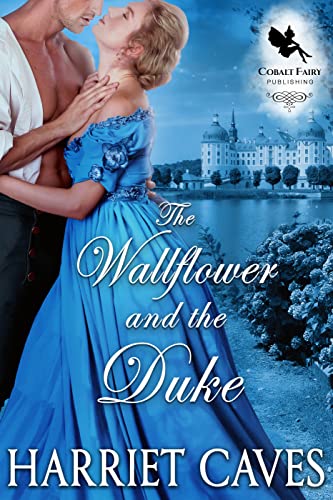
The Wallflower and the Duke: A Historical Regency Romance Novel
Category: Buy a Kindle
Review Here's what some readers have said about the book: "This was w wonderful story of a budding romance and villainous intrigue. The secrets and drama begin to increase as you move forward, resulting in a quick and turbulent finale."- JustJeri, Amazon review "I thoroughly enjoyed this Regency romance with great characters, romance and intrigue. There were so many twists and turns I couldn't put it down."- blingsupreme, Amazon review "Wow this book has it all, fantastic story, interesting characters, suspense throughout, surprised friendships, romance and a fairy tale ending."- Irene, Amazon review "Very well written. The characters were incredible. The story was fantastic. This book is hard to put down. Loved it."- Amazon Customer, Amazon review
Features: "How long are you going to pretend that night between us never happened?" | Lady Sybil has done all she can to dissociate herself from her mother’s scandalous life as a courtesan. But not even her overly modest dresses and plain appearance can protect her from the ton’s malice. Nor find her a husband.Being the third son of the Duke of Danver and forced to work to earn his living, George never expected that he would ever inherit the title. But one thing he was certain about: his hateful mother would do anything to humiliate him.Throwing all caution to the wind, Sybil spends the night in a footman’s arms at her mother’s wedding. Only…she never for a moment believed him when he told her he was a member of the ton. Nor could she believe his audacity to bring their sinful past to life. | *If you like a realistic yet steamy depiction of the Regency and Victorian era, then | The Wallflower and the Duke | is the novel for you.An enchanting regency romance of 60,000 words (around 300 pages), written by Harriet Caves and published by Cobalt Fairy.No cheating, no cliffhangers, and a strong happily ever after.Get "The Wallflower and the Duke" today to discover Harriet's splendid new story!